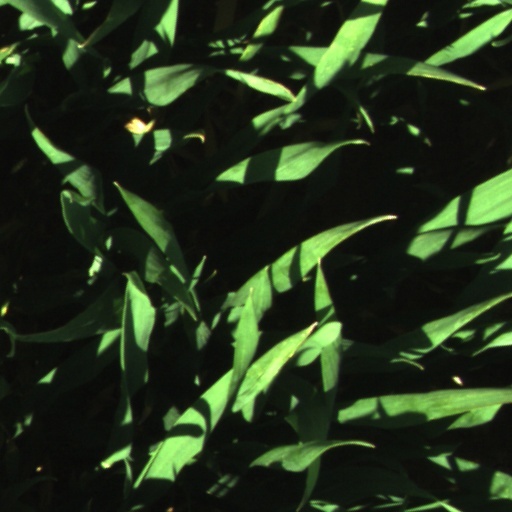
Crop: wheat